Cambridge SCA

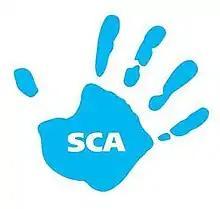
Cambridge SCA logo

Cambridge SCA (Cambridge Student Community Action) is a registered charity that provides community volunteering opportunities for students at the University of Cambridge in England. The organization facilitates various projects aimed at serving the local community. Cambridge SCA manages ten internal projects, each led by student project leaders, which focus on areas such as education and support for children and the elderly.In addition to these internal projects, Cambridge SCA collaborates with external organizations, including Cambridge Carbon Footprint, Headway, and Cambridge Rape Crisis Centre to offer additional volunteering opportunities.